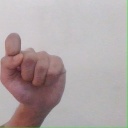
अक्षर: घ